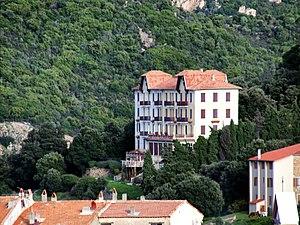
Piana est une commune française située dans la circonscription départementale de la Corse-du-Sud et le territoire de la collectivité de Corse. Elle appartient à l'ancienne piève de Sevinfuori dont elle était le chef-lieu, dans les Deux-Sevi.